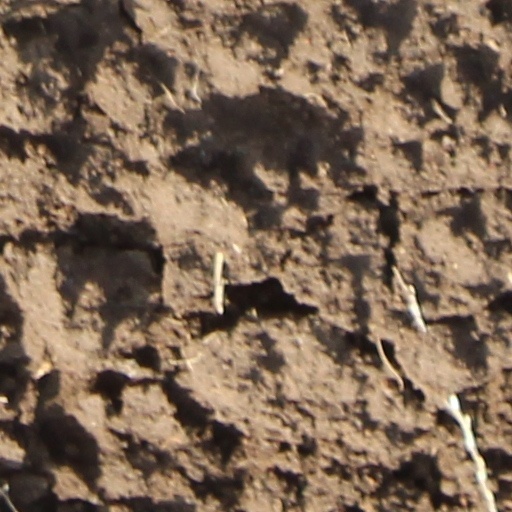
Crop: wheat